June Rebellion

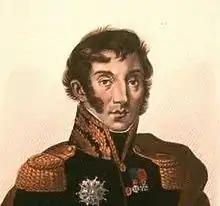
General Jean Lamarque was admired by republicans for his defeat of Legitimists in the Vendée in 1815 and his support of international republican movements.

Leading up to the rebellion, there were significant economic problems, particularly acute in the period from 1827 to 1832. Harvest failures, food shortages, and increases in the cost of living created discontent throughout the classes. In the spring of 1832, Paris suffered a widespread outbreak of cholera, which ended with a death toll of 18,402 in the city and 100,000 across France. The poor neighbourhoods of Paris were devastated by the disease, arousing suspicion that the government had poisoned wells.